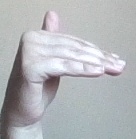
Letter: khaa